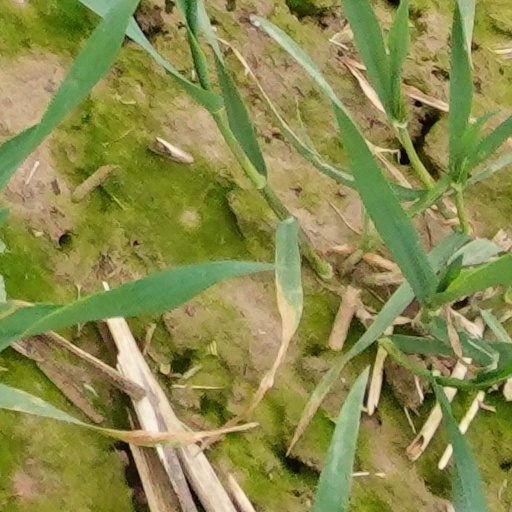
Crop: wheat